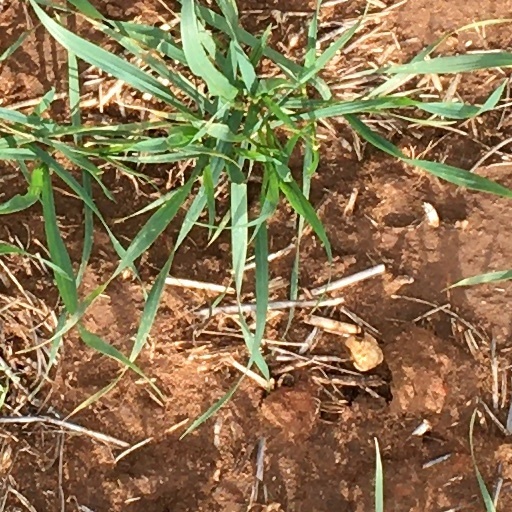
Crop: wheat